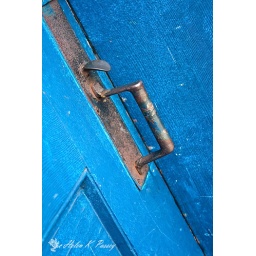
c. 2010. Brass hardware on old blue door in Marysville, WA.